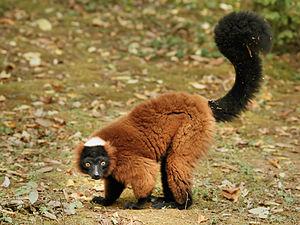
La Vallée des Singes est un parc zoologique français situé à Romagne, dans la Vienne. Fondé par le Néerlandais Wim Mager en 1998, vingt-sept ans après avoir fondé le parc Apenheul, le parc présente aujourd'hui une grande diversité de primates sur des îles végétalisées que le visiteur traverse en circulant au milieu des singes et autres lémuriens.